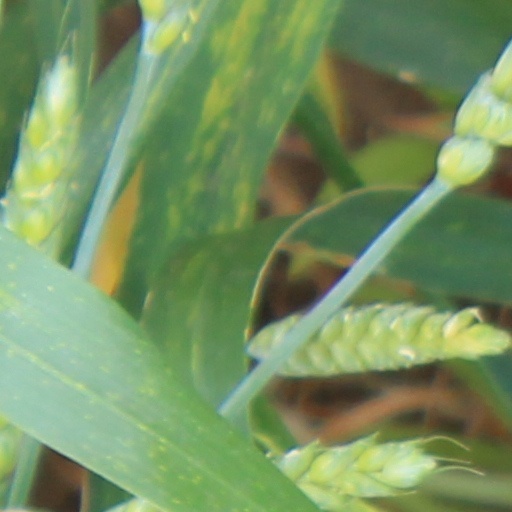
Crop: wheat